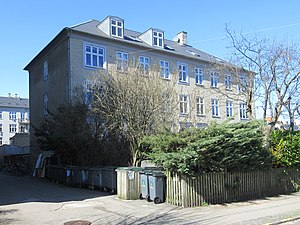
Lykkesholms Allé / Historie
Amaliehåb blev opført i 1852-1853.
Lykkesholms Allé er en gade på Frederiksberg i København, der går fra Gammel Kongevej i syd til Danasvej. Det er en sidegade med en blandet bebyggelse bestående af villaer og etageejendomme i forskellige størrelser.